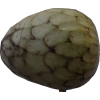
Label: cherimoya